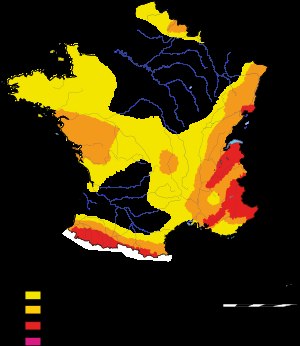
Seismisk risiko / Frankrig
Seismiske risikozoner i Frankrig
Det er som udgangspunkt ikke muligt at forudse jordskælv, men man kan på baggrund af historiske data fra en region lave et estimat for den seismiske risiko. Alvorligheden af en seismisk aktivitet, afhænger dels af epicentrets beliggenhed, dels af de geologiske omgivelser og dels af andre geografiske faktorer som floder, bjerge og nærhed til havet.